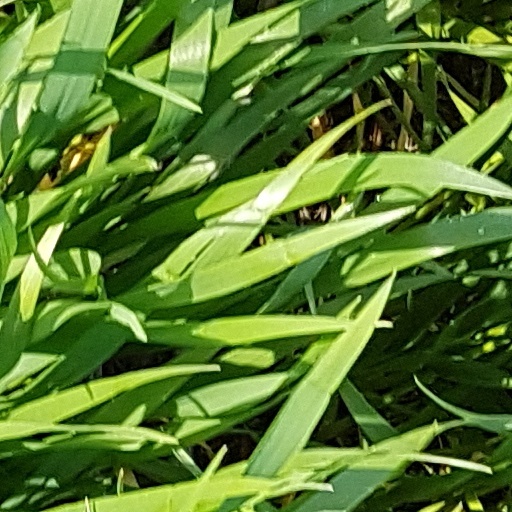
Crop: wheat